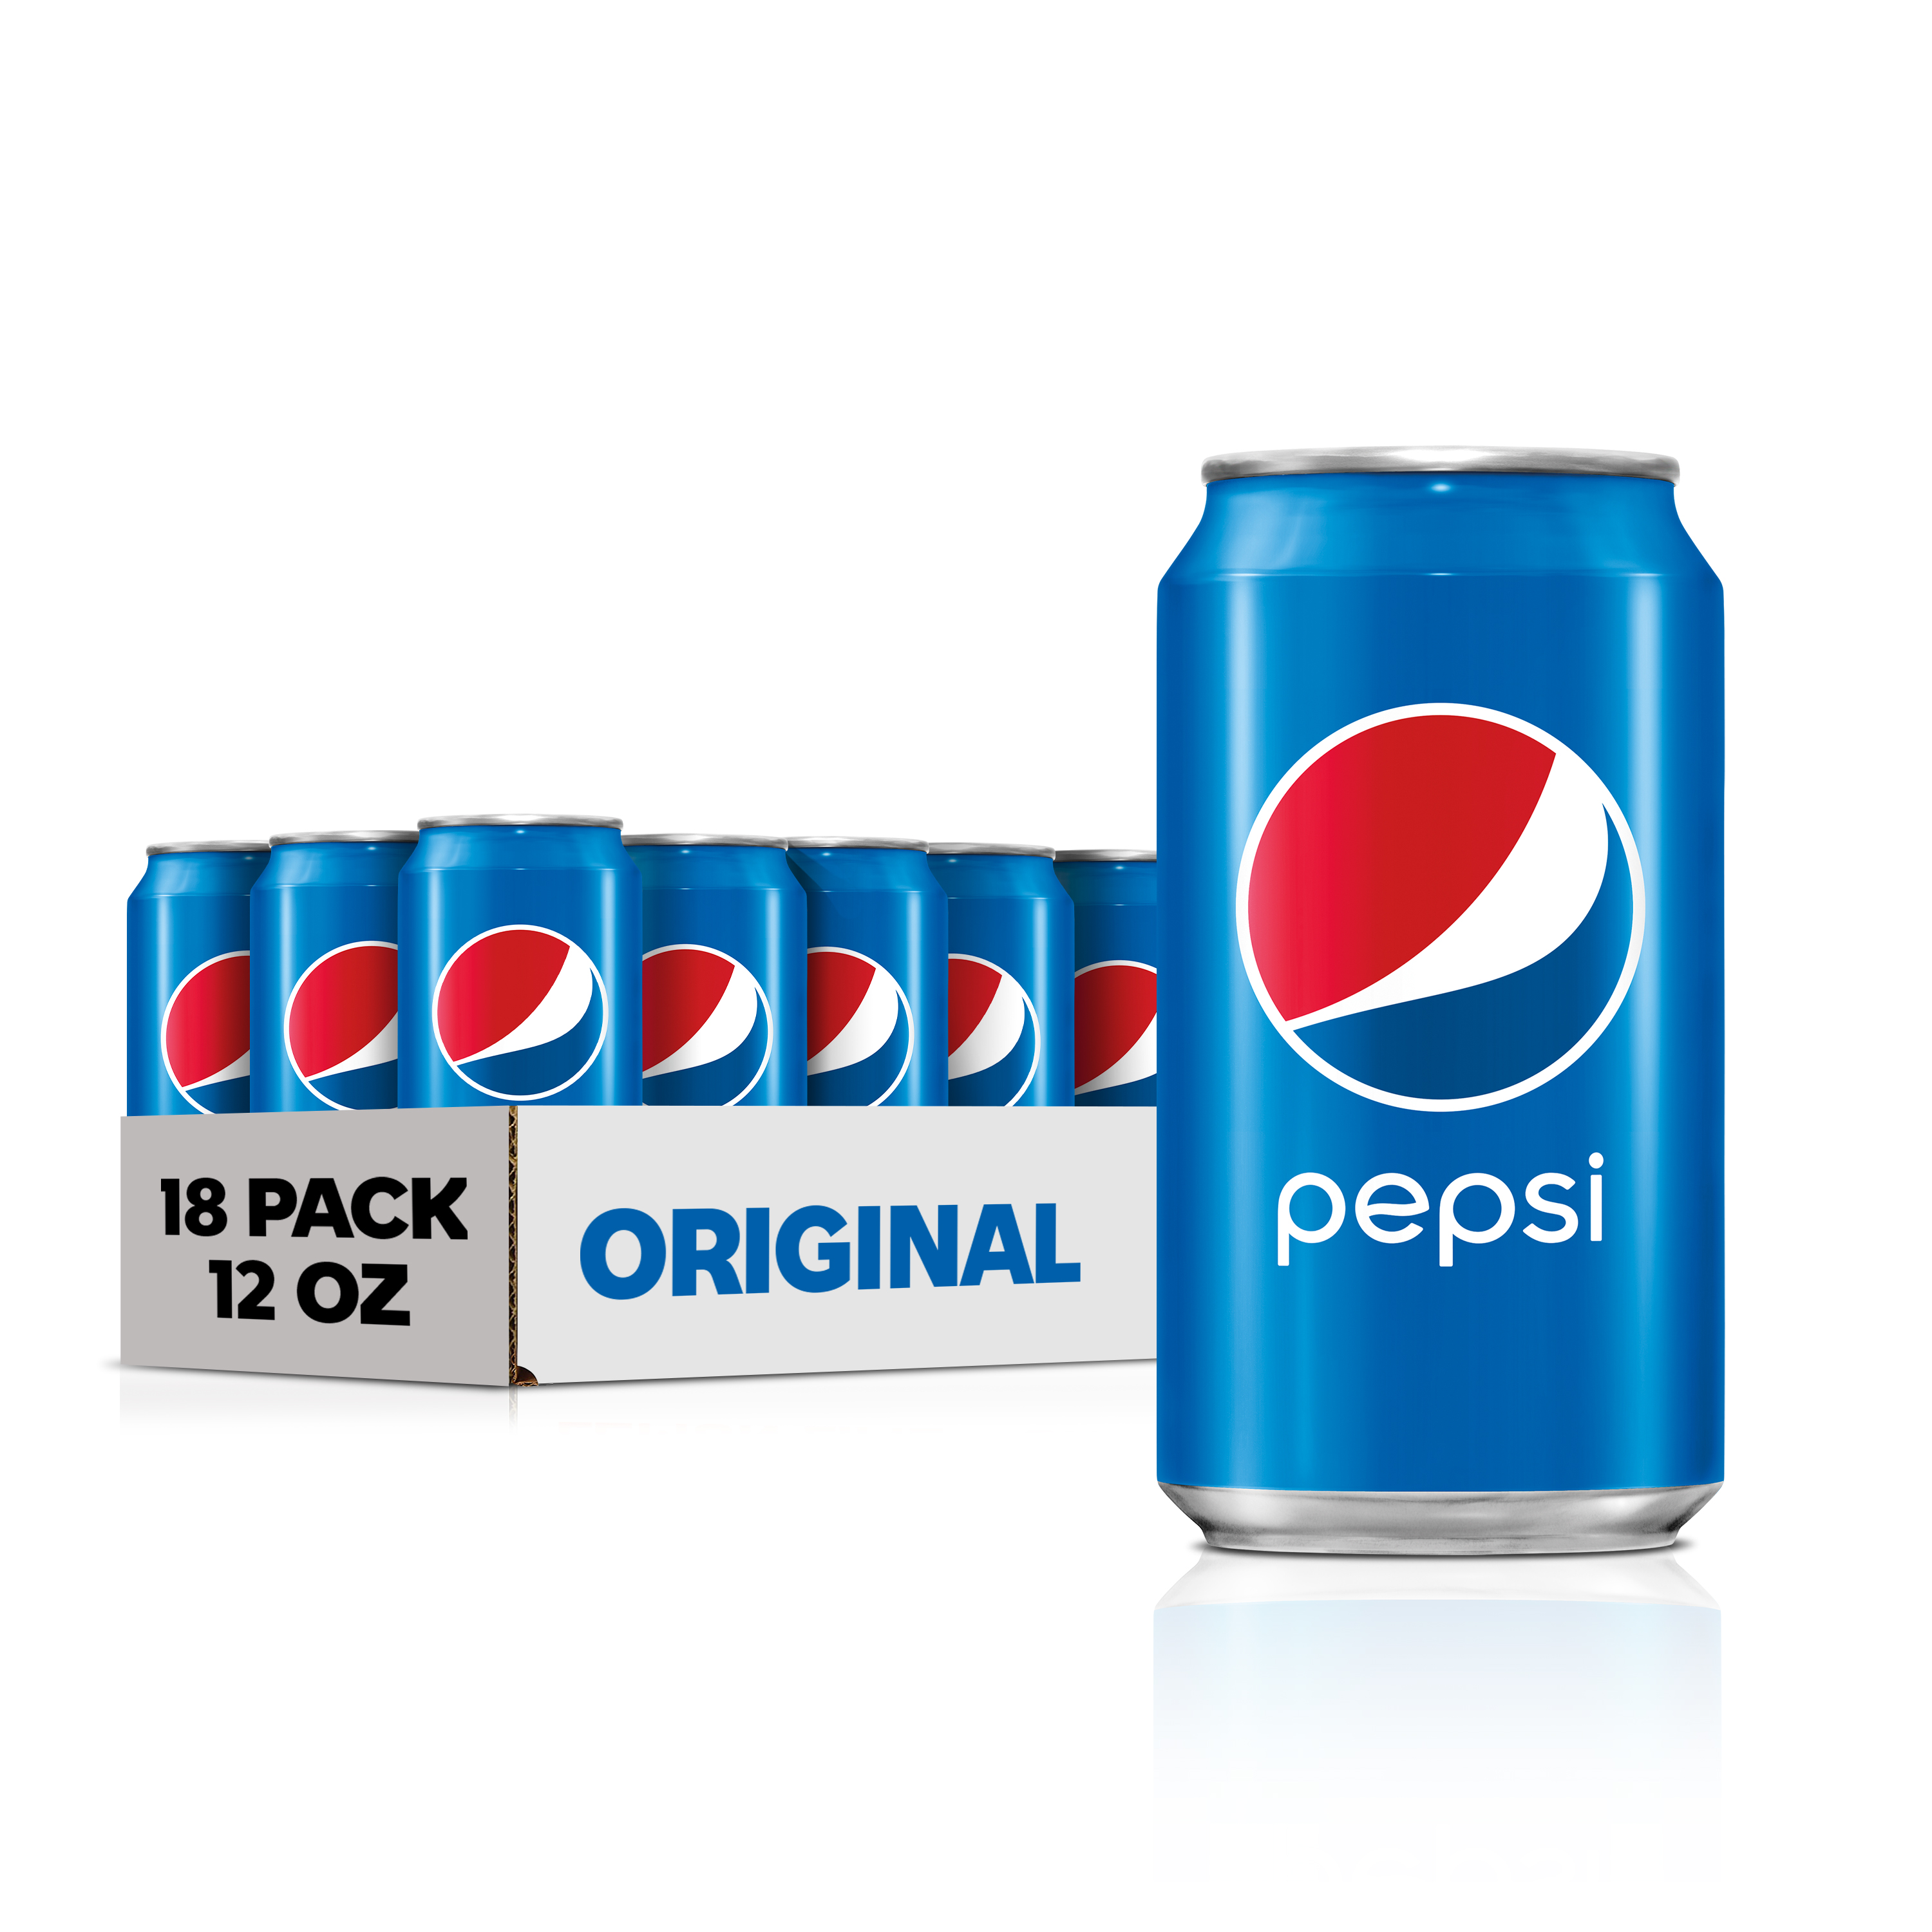
Label: metal